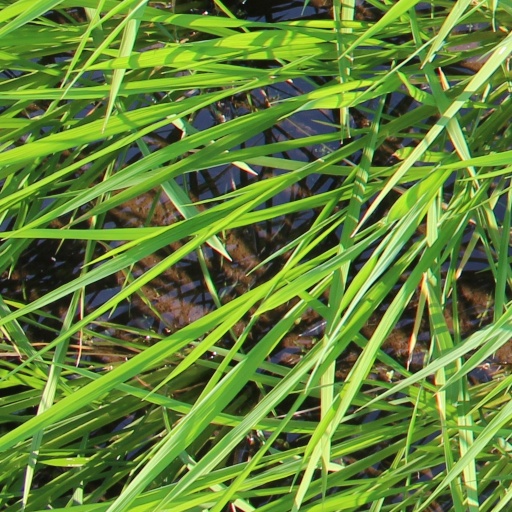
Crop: rice